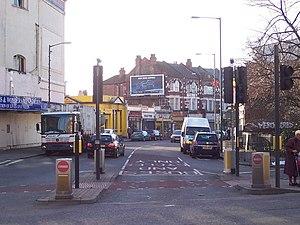
Church Road est une rue de la ville de Londres, au Royaume-Uni.